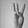
ASL letter: W